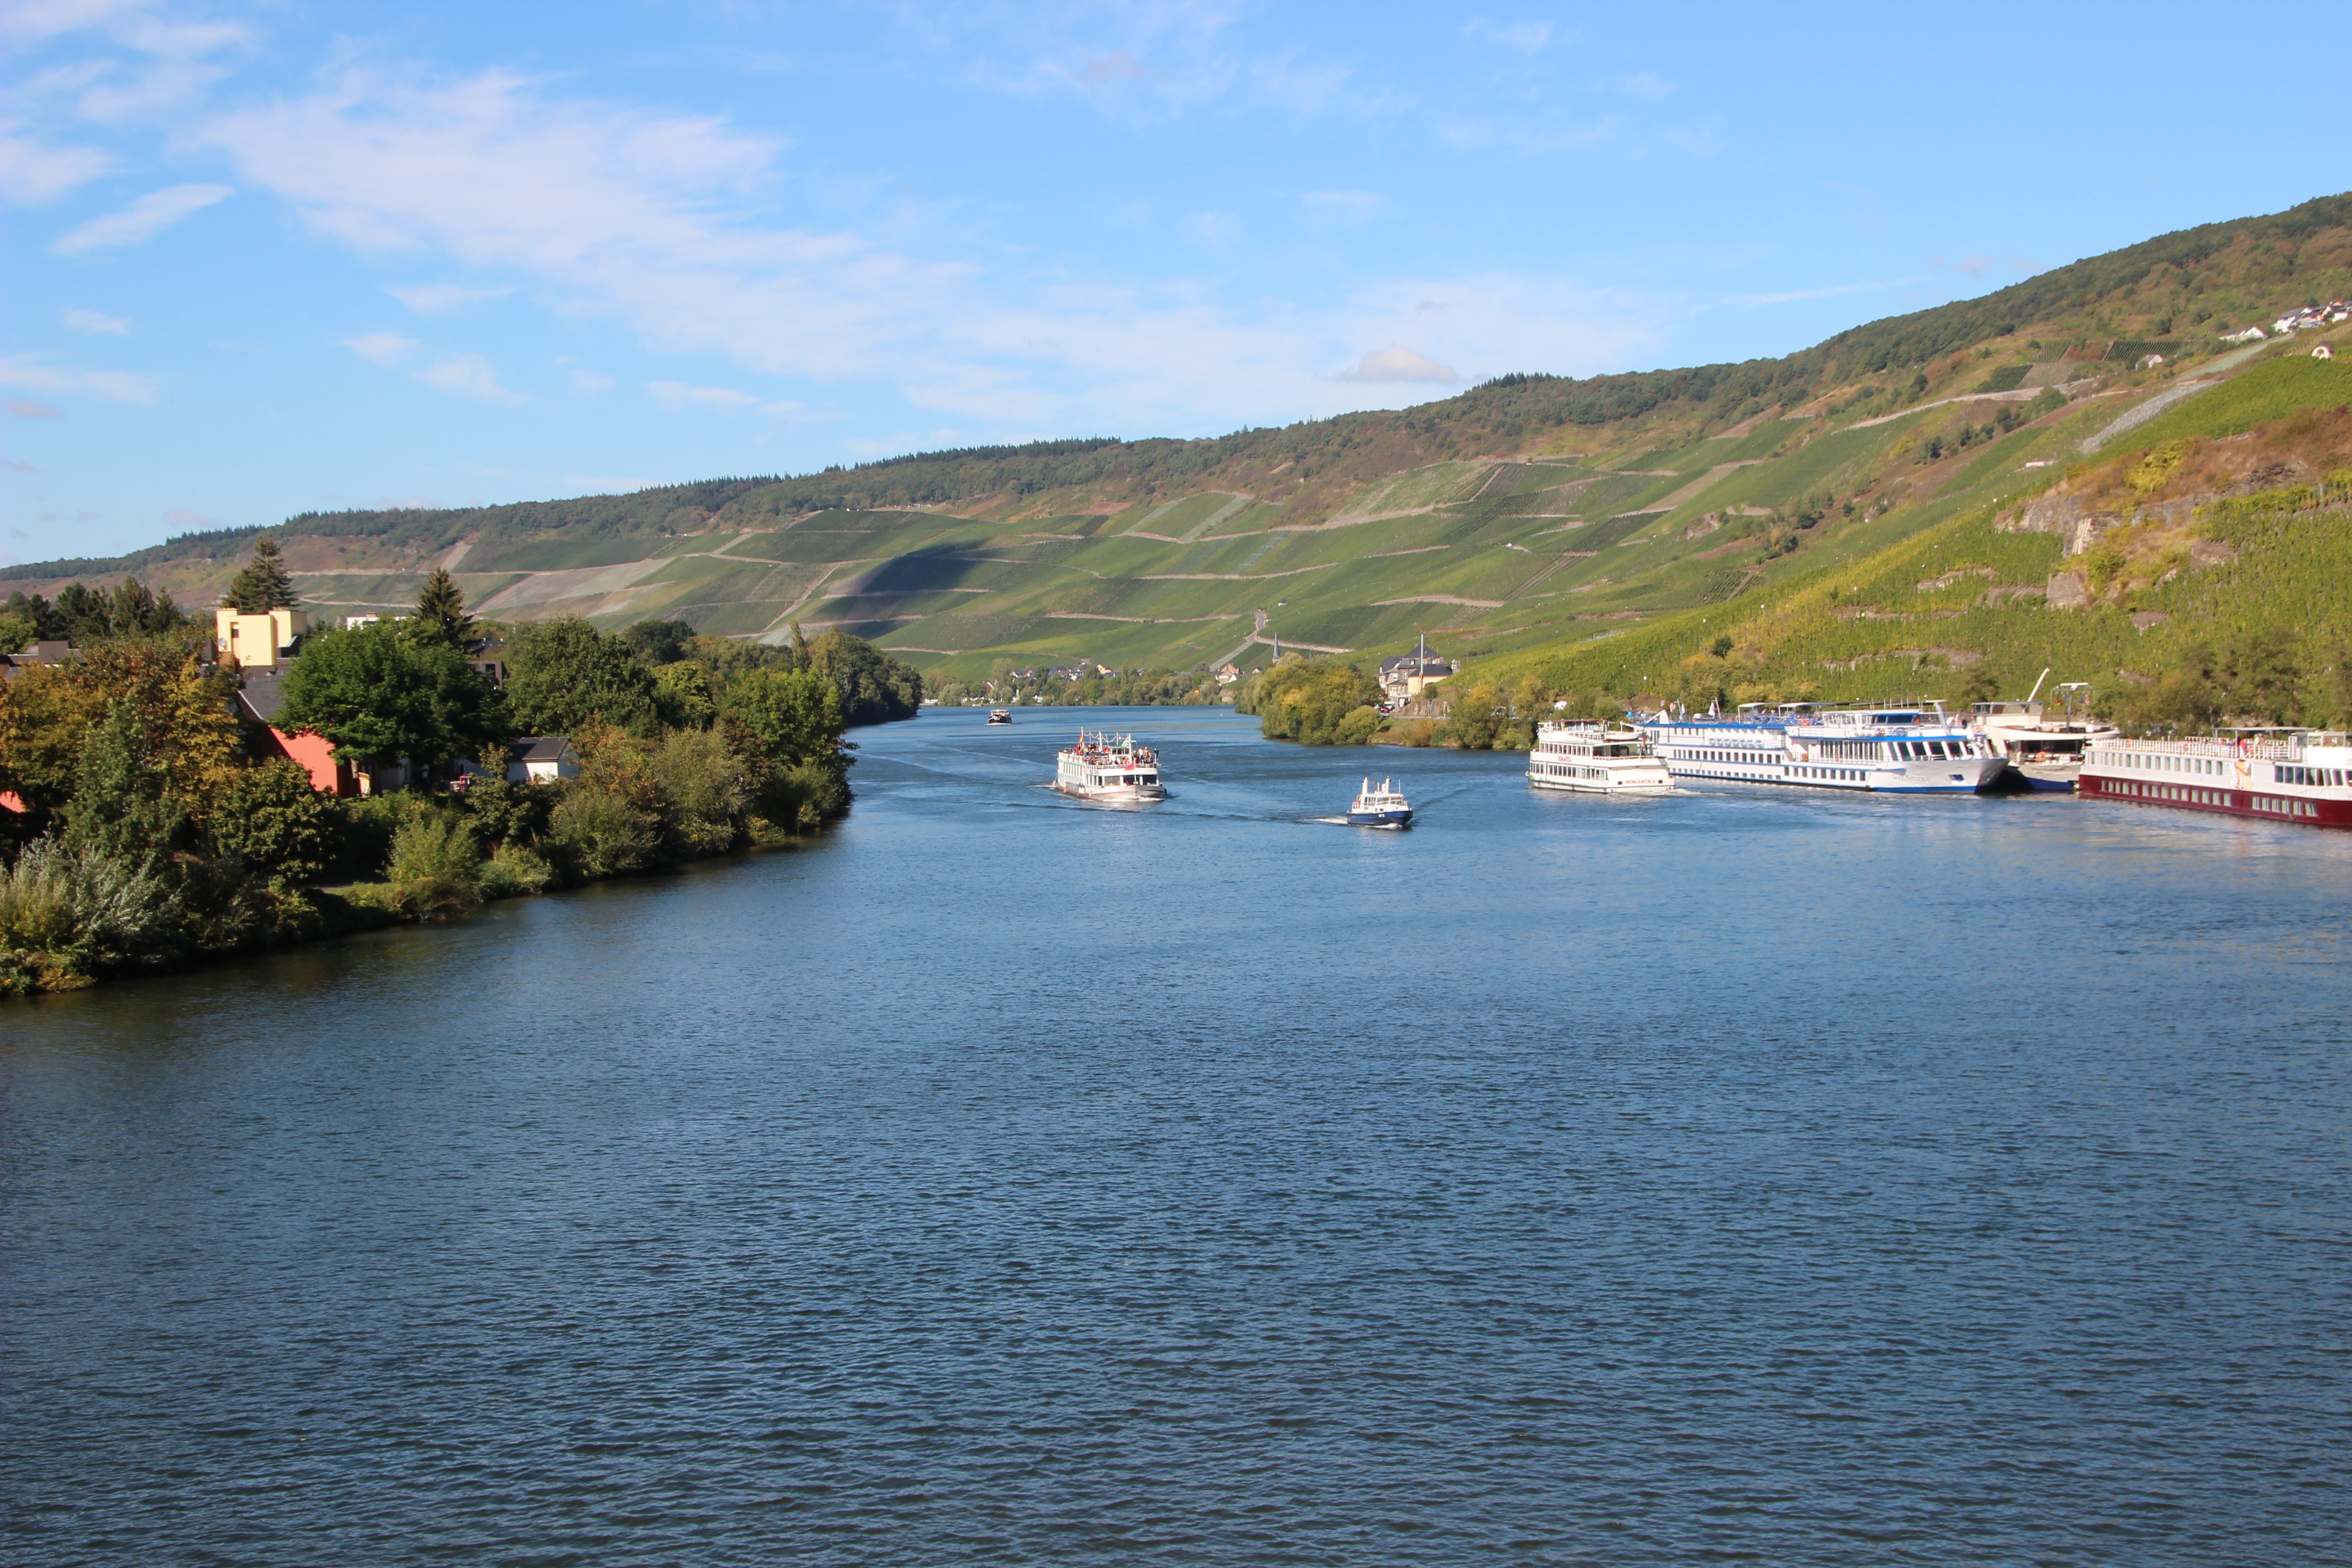
sea, coast, lake, river, cove, vehicle, bay, fjord, reservoir, terrain, body of water, mood, loch, sachsen, mosel, vineyards, river landscape, bernkastel